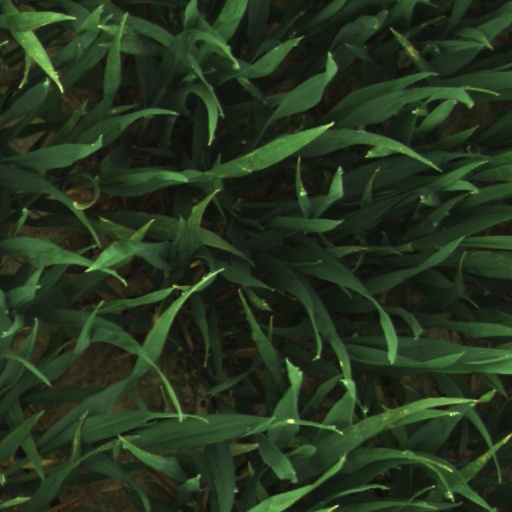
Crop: wheat